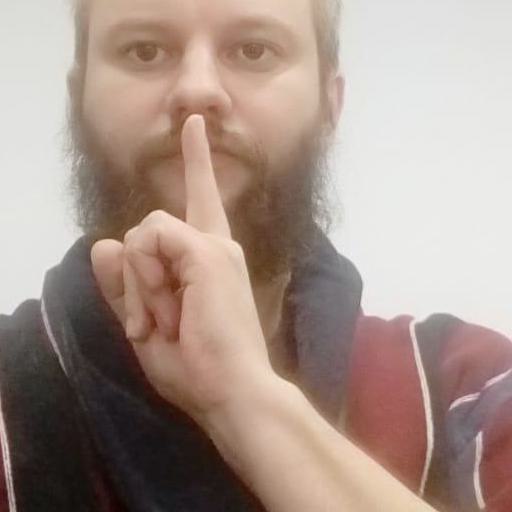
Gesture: mute